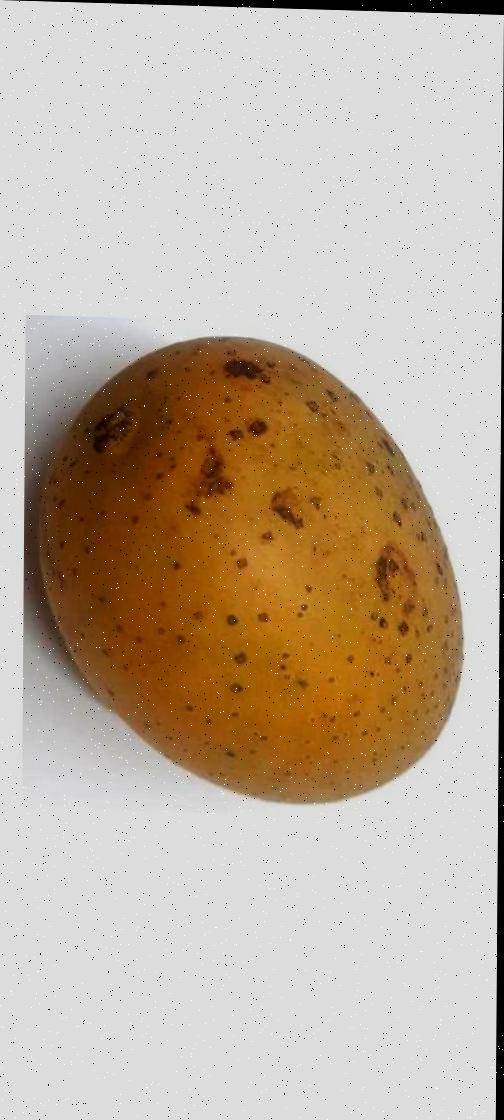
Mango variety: Gourmoti